Gould's petrel

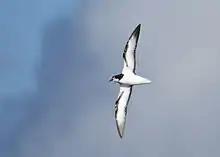

Gould's petrel (Pterodroma leucoptera) is a species of seabird in the family Procellariidae. The common name commemorates the English ornithologist and bird artist John Gould (1804–1881).